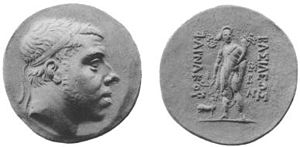
Farnakes 1. af Pontos
Mønt med Farnakes 1.
Farnakes 1. var konge af Pontos ca. 190 f.Kr. til ca. 155 f.Kr.